Animation Throwdown: The Quest for Cards

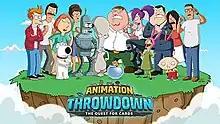

Animation Throwdown: The Quest for Cards is a free-to-play digital collectible card game that combines content and characters from the American animated television shows by 20th Television Animation, including: "Family Guy", "Futurama", "American Dad!", "Bob's Burgers", "King of the Hill", and "Archer". The game is available for Android, iOS, Steam, Kartridge and on the web via Kongregate.